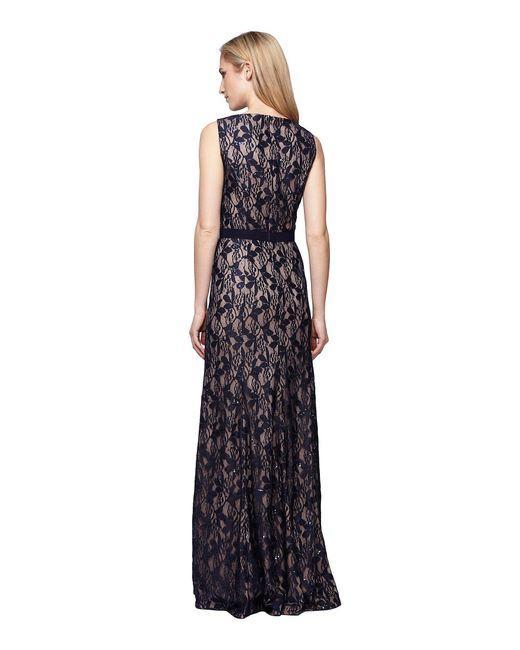
Schwarzes bedrucktes Kleid mit Netzdesign für Damen